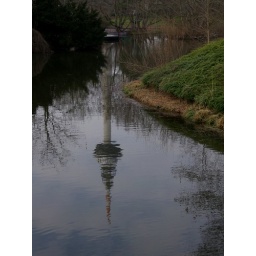
It's that tower again. From the bridge near the bird cages in Luisenpark.